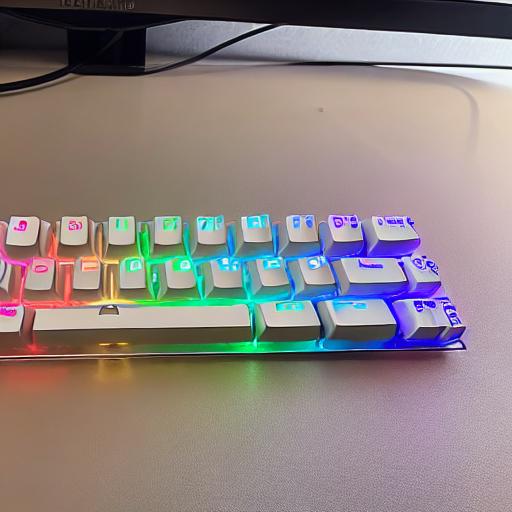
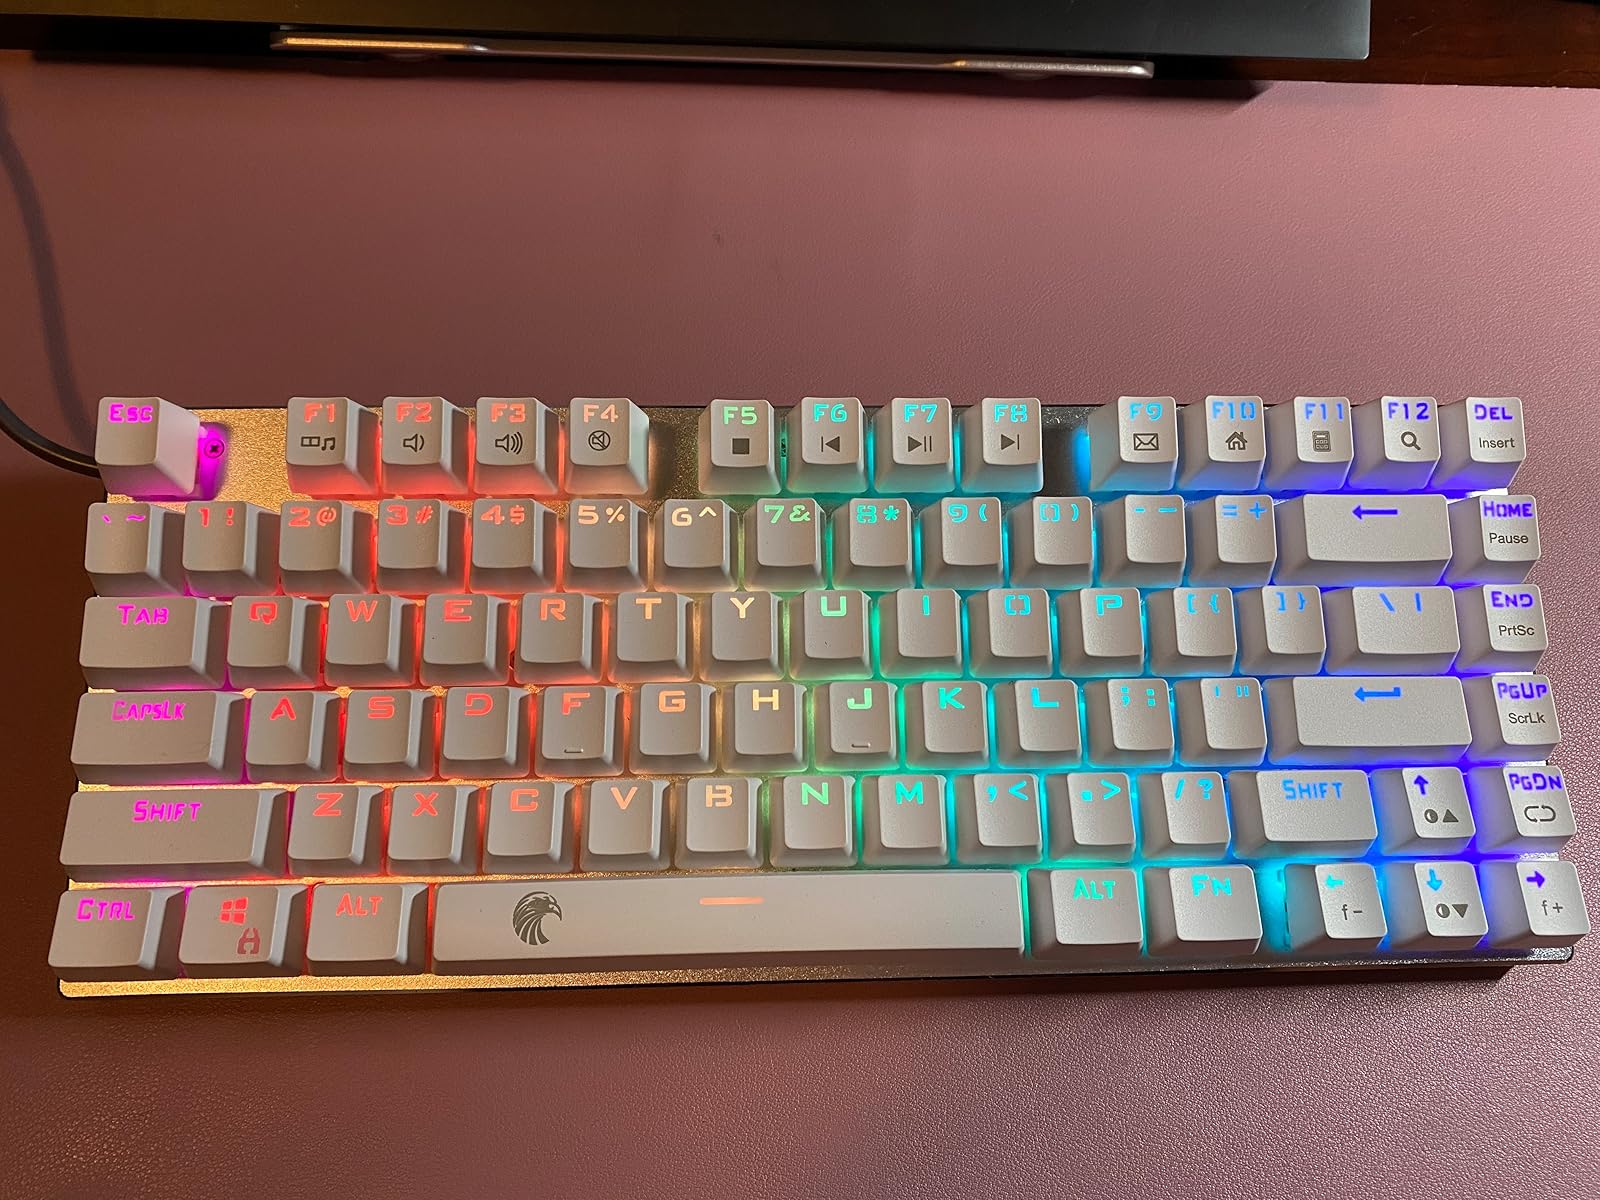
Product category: keyboard
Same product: no